Setia Indah

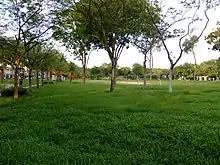
Setia Indah Park

The township is accessible by many highways, including the North-South Expressway, Pasir Gudang Highway, Eastern Dispersal Link, and the Tebrau Highway. Other modern townships surrounding Setia Indah include Seri Austin, Bandar Dato' Onn, Taman Daya, and Taman Jaya Putra Perdana.